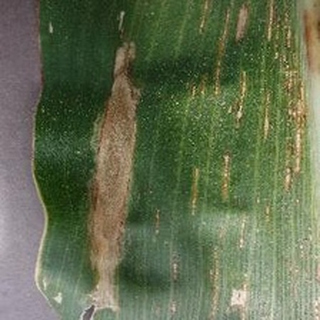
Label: corn_northern_leaf_blight